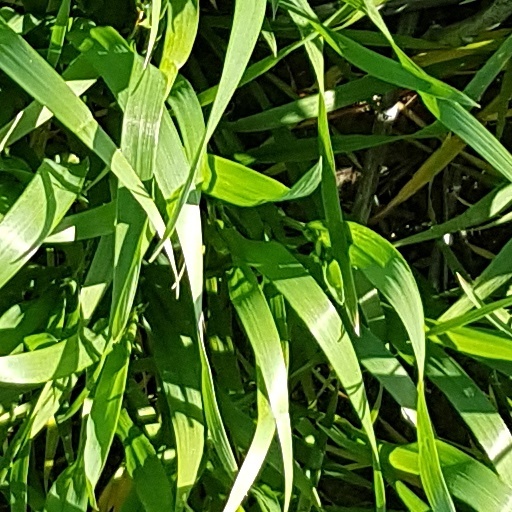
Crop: wheat